The Color of Lies

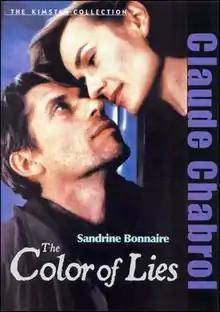
Theatrical release poster

The Color of Lies (French: "Au cœur du mensonge)" is a 1999 psychological mystery film co-written and directed by Claude Chabrol. The film was entered into the 49th Berlin International Film Festival.